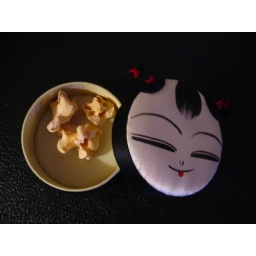
found in columbus thrift store.. oriental box found to contain various animal bones.